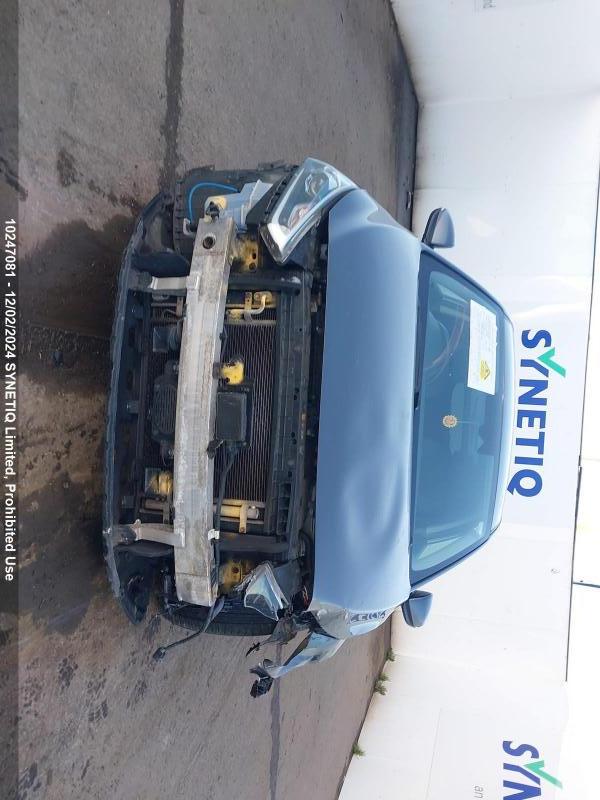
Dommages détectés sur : plaque d'immatriculation avant, pare-choc avant, feu avant gauche, capot, aile avant gauche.
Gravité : majeur